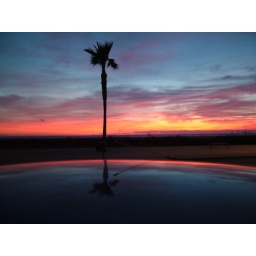
Sunset at Conil de la Frontera with palm tree reflected in car bonnet